Utah Territorial Statehouse

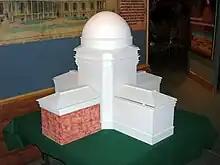
A model of the Utah Territorial Statehouse as originally conceived by architect Truman O. Angell. The red area represents the portion of the building that was actually completed.

The original statehouse building plans called for four wings connected by a Moorish dome at the center, but only the south wing was completed. U.S. President Millard Fillmore had helped secure the first $20,000 for construction, but could not help the territory secure additional funding after he lost the next election. (Both Fillmore and the county in which it sits, Millard County, were named in honor of President Fillmore.) In 1856, after housing its first and only full session, the Territorial Statehouse was abandoned by the territorial Legislative Assembly in favor of a return to Utah's largest city, Salt Lake City.